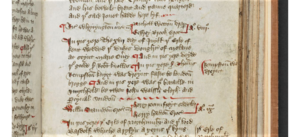
Lucia Visconti est une aristocrate milanaise, comtesse de Kent de 1407 à 1408. Elle est l'un des quinze enfants de Barnabé Visconti et de Reine della Scala.